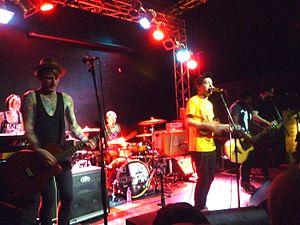
The King Blues est un groupe anglais originaire de Londres mêlant les genres ska, folk et punk.